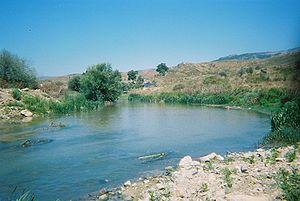
La plaine de la Bekaa, aussi appelée simplement Bekaa, en arabe سهل البقاع, Boqée ou Bochée en ancien français du Liban médiéval, est une vallée située dans la partie orientale du Liban, encadrée à l'ouest par le mont Liban et à l'est par l'Anti-Liban. Ses habitants sont les Békaaiotes.
Le Litani est un important fleuve irriguant le centre de la Bekaa et le Sud du Liban. Son cours, entièrement sur le territoire libanais et long de plus de 140 km, traverse la plaine de la Bekaa et se jette dans la mer Méditerranée, au nord de Tyr.